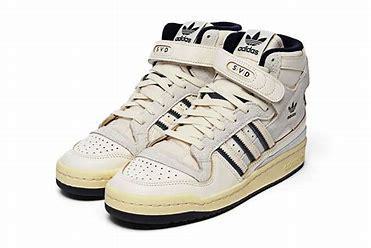
Brand: Adidas
Model: Forum 84